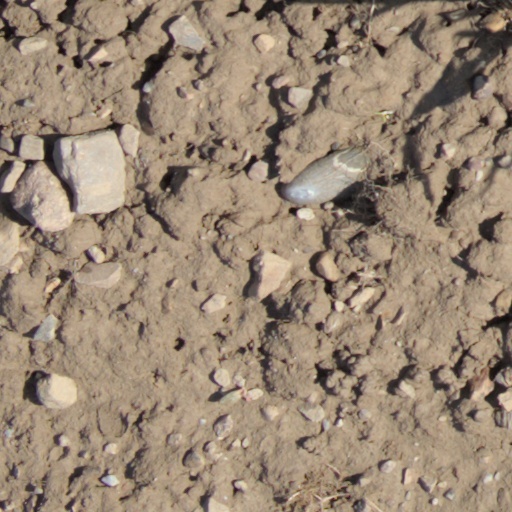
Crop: wheat